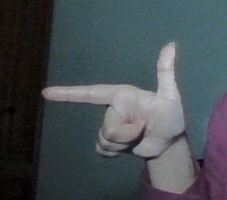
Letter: yaa